Hongwu Emperor

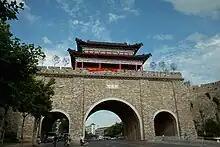
Yifeng Gate in Nanjing

The capital of the empire was Nanjing (Southern Capital), which was known as Yingtian until 1368. In the 1360s and 1370s, the capital underwent extensive construction. A workforce of 200,000 individuals surrounded the city with walls that were almost 26 km long, making them the longest in the world at the time. Additionally, an imperial palace and government quarter were built. In 1368, the emperor resided in Kaifeng during the months of June–August and October–November, leading to the city being known as Beijing (Northern Capital).